The Sholay Girl

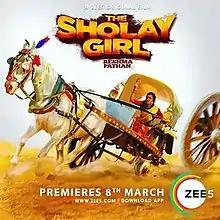
"The Sholay Girl" Official poster

The Sholay Girl is a 2019 Hindi-language biographical period drama film directed by Aditya Sarpotdar and produced by Shrabani Deodhar, Sai Deodhar and Shakti Anand. Written by Faizal Akhtar and Shrabani Deodhar, the film is based on India's first stuntwoman, Reshma Pathan. Bidita Bag portrays Pathan's role while Chandan Roy Sanyal, Prince Rodde and Aditya Lakhia appear in supporting roles.